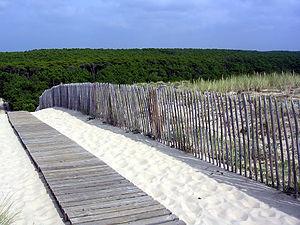
Le département des Landes est l'un des cinq départements que compte la région française d'Aquitaine. Il est en partie constitutif des Landes de Gascogne, d'où il tire son nom.
Le pays de Born est un petit pays côtier du Nord du département français des Landes qui compte 14 communes.
Mimizan est une commune du Sud-Ouest de la France, située dans le département des Landes en région Nouvelle-Aquitaine. Elle appartient au pays de Born.